Eloïse's Lover

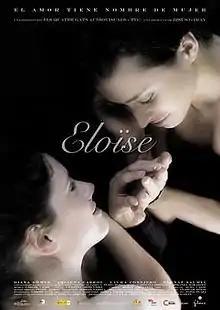
Spanish poster

Eloïse's Lover is a 2009 Catalan-language Spanish film directed by Jesús Garay, produced by José Antonio Pérez Giner and written by Cristina Moncunill.